The Getaway Plan

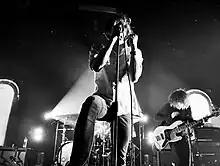
The band performing in 2011

On 14 April 2011, it was confirmed in a short video posted on the band's official website and tumblr that the new album marking their reformation will be called 'Requiem' with a release of September 2011.